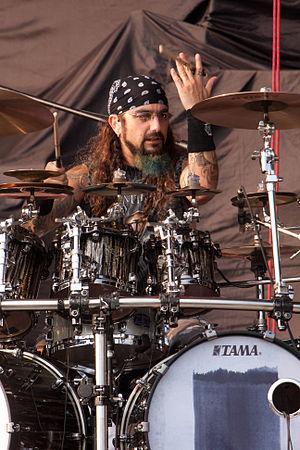
Michael Stephen Portnoy alias Mike Portnoy est un batteur de rock et metal progressif américain né le 20 avril 1967 à Long Beach. Il est connu pour avoir été de 1985 à 2010 le batteur du groupe de metal progressif Dream Theater.
Sons of Apollo est un supergroupe de metal progressif américain formé en 2017.